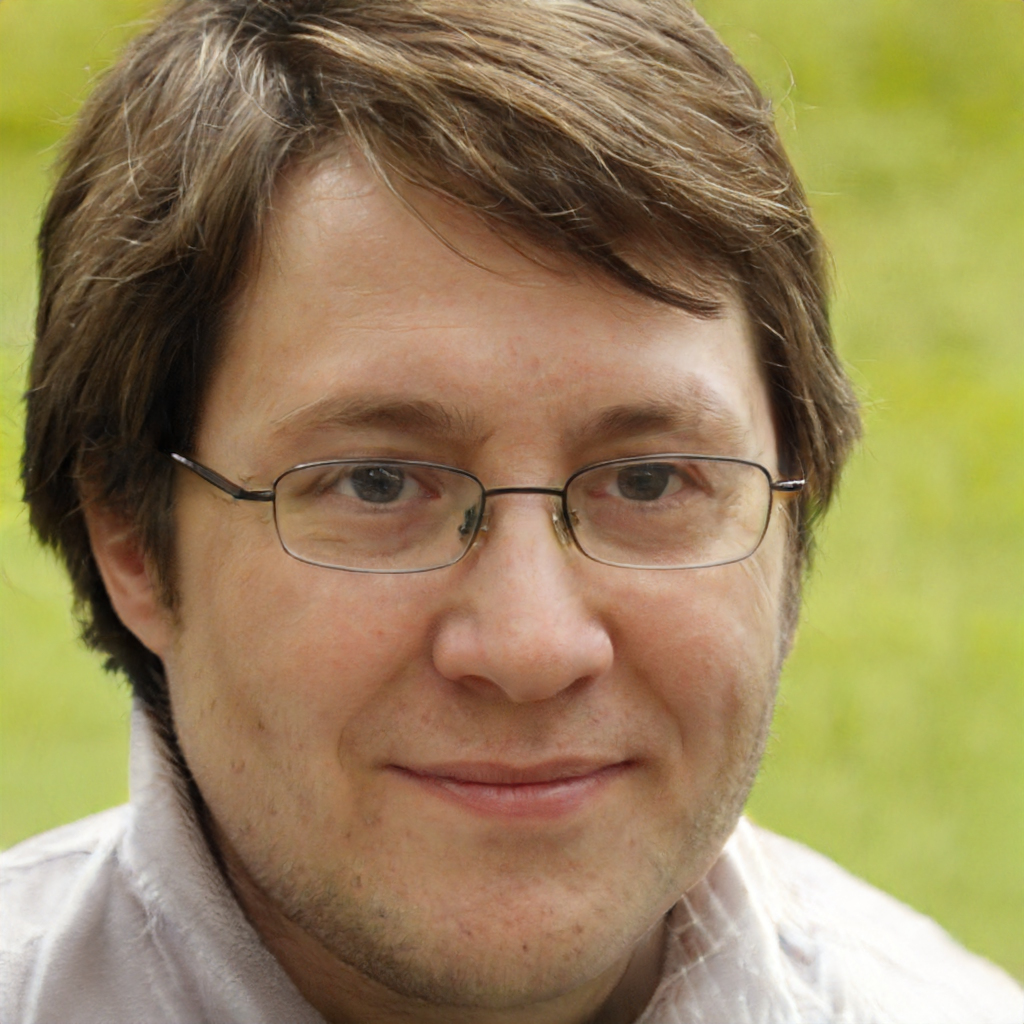
Portrait style: Real Portrait